LGV Nord

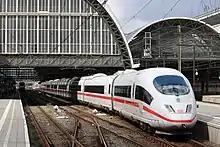
A Deutsche Bahn high-speed train

In 2009, Eurotunnel (the owners of the Channel Tunnel) announced that it was prepared to start relaxing the fire safety regulations, in order to permit other operators, such as Deutsche Bahn, to transport passengers via the Tunnel using other forms of rolling stock via LGV Nord. Under the deregulation of European railway service, high-speed lines were opened up to open access on 1 January 2010; the Inter-Governmental Commission on the Channel Tunnel (IGC) announced that it was considering relaxing the safety requirements concerning train splitting. LCR suggested that high-speed rail services between London and Cologne could commence before the 2012 Olympics. As of March 2010 Eurotunnel, High Speed 1, DB and other interested train operators formed a working group to discuss changes to the safety rules, including allowing DB's trains through the tunnel on a Frankfurt to London service.